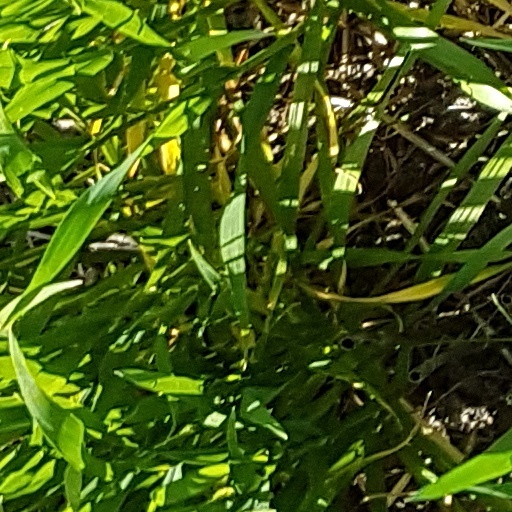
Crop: wheat